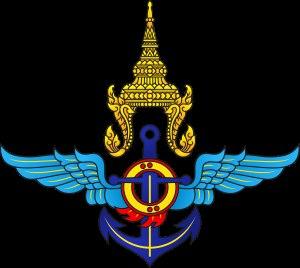
Les Forces armées royales thaïlandaises sont les forces armées du royaume de Thaïlande.